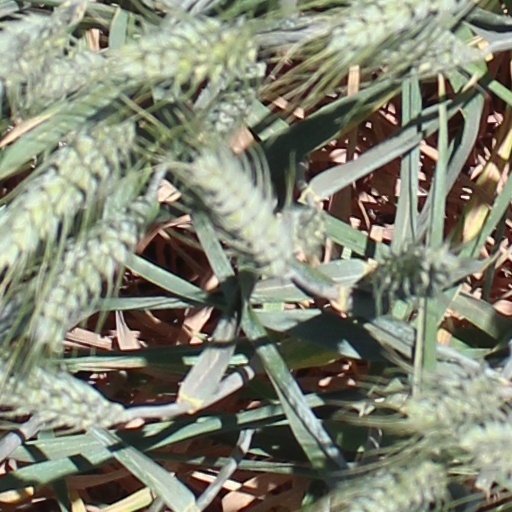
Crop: wheat